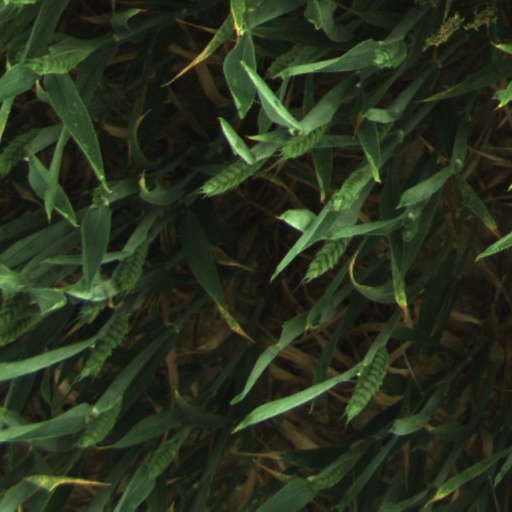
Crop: wheat